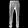
Label: Trouser